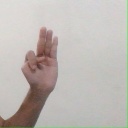
अक्षर: भ